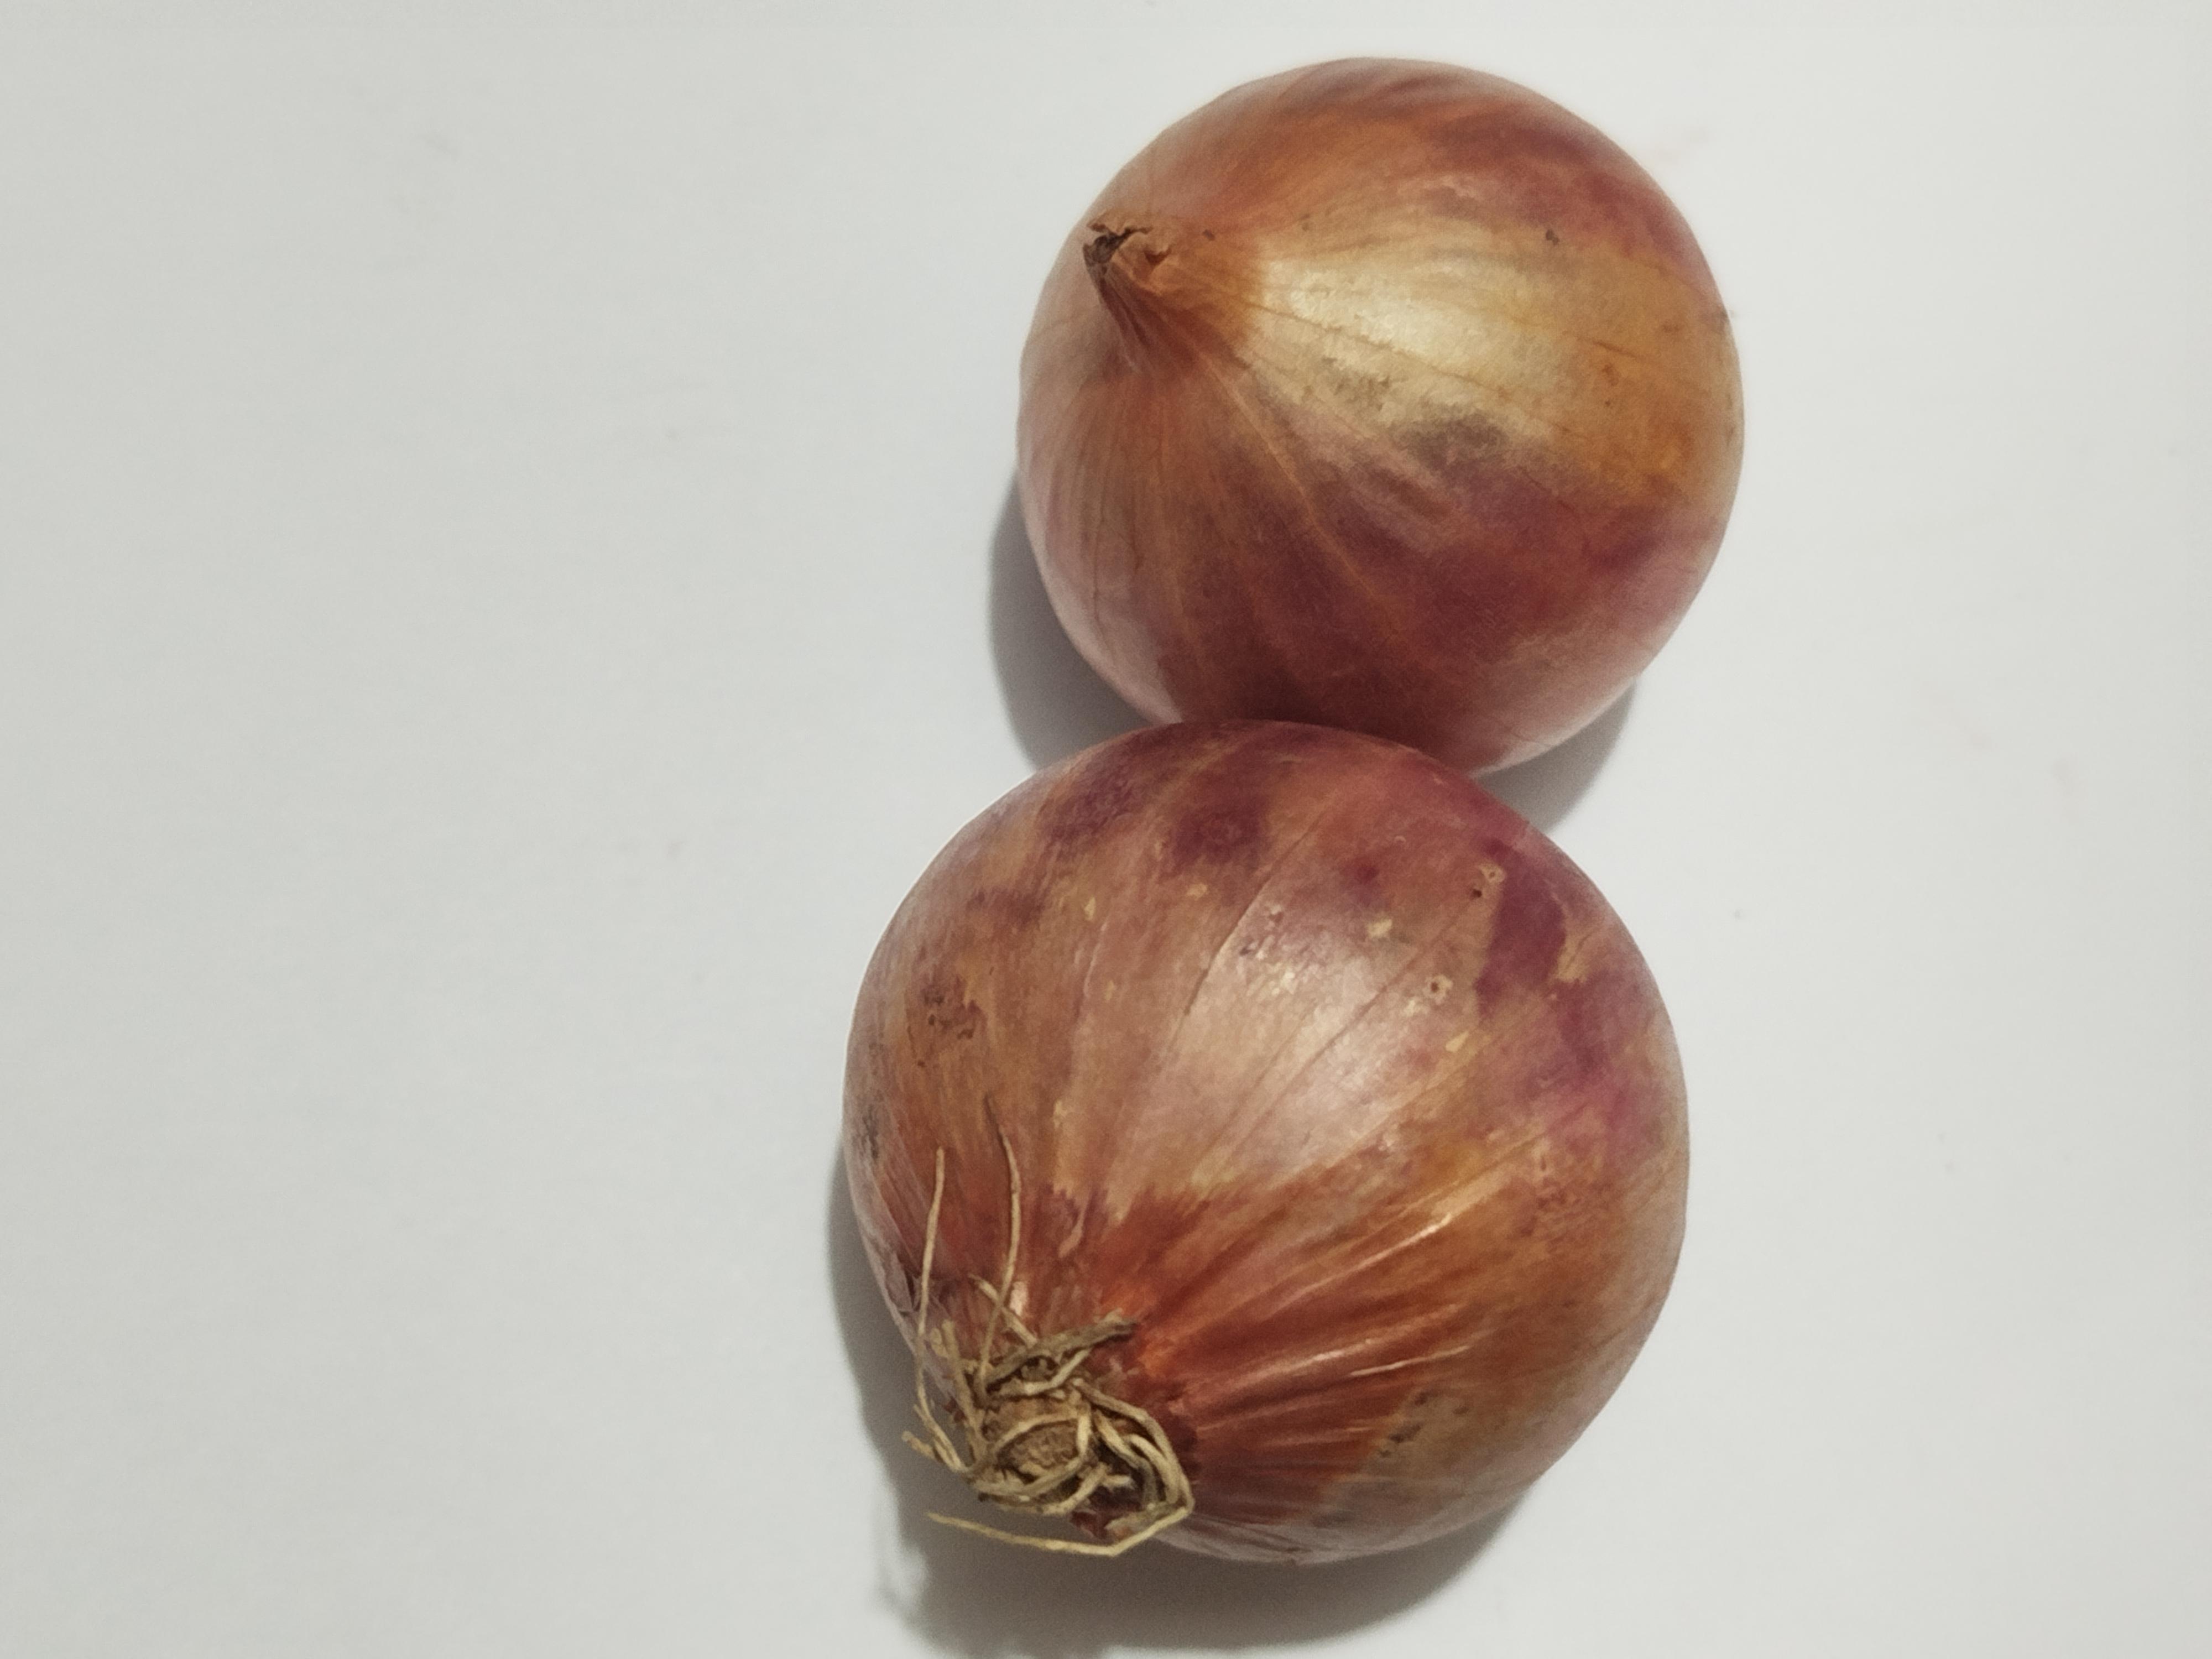
Label: Onion